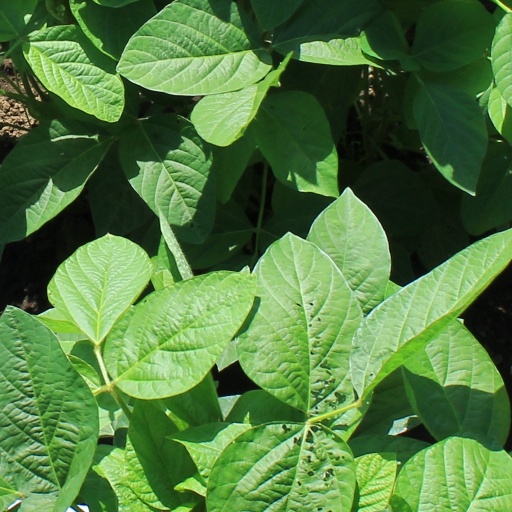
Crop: soybean